Ye Zhengda

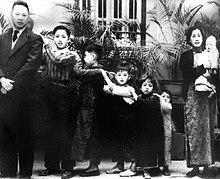
Ye Ting's family in Macau in 1939. Ye Ting is first from the left and Ye Zhengda is second from the left.

Ye was born Ye Funong on 22 August 1927 in Shanghai, with his ancestral home in Huiyang, Guangdong. He was the first of nine children of the famous general Ye Ting and his wife Li Xiuwen, who both died in a plane crash in 1946. His siblings included Ye Zhengming (1931–2003), Ye Huaming (born 1935), Ye Jianmei (1937–1993), Ye Yangmei (1936–1946), Ye Zhengguang (born 1939), and Ye Qiguang (born 1942).